Sunday comics

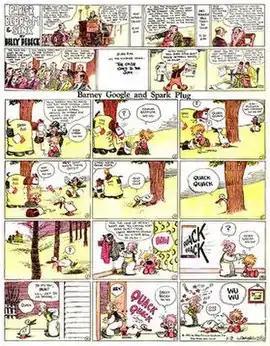
An example of a classic full-page Sunday humor strip, Billy DeBeck's "Barney Google and Spark Plug" (January 2, 1927), showing how an accompanying topper strip was displayed on a Sunday page.

The Sunday comics or Sunday strip is the comic strip section carried in some Western newspapers. Compared to weekday comics, Sunday comics tend to be full pages and are in color. Many newspaper readers called this section the Sunday funnies, the funny papers or simply the funnies.